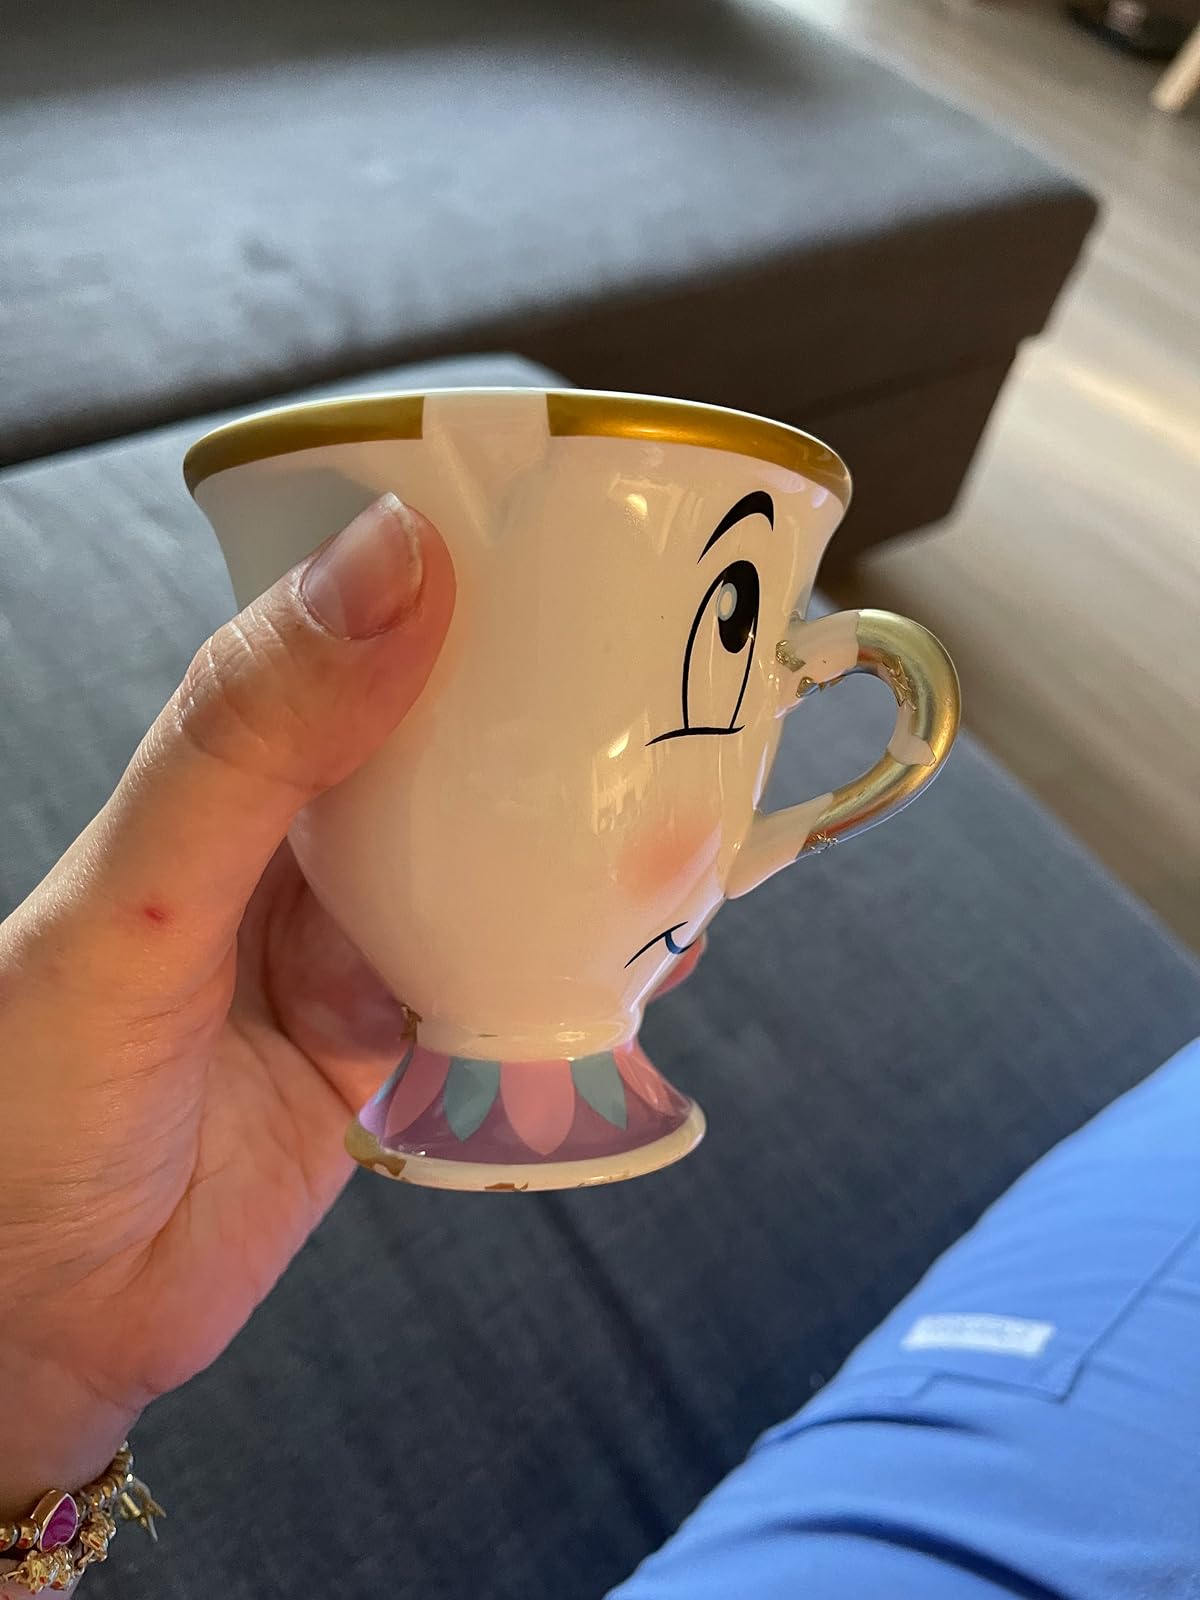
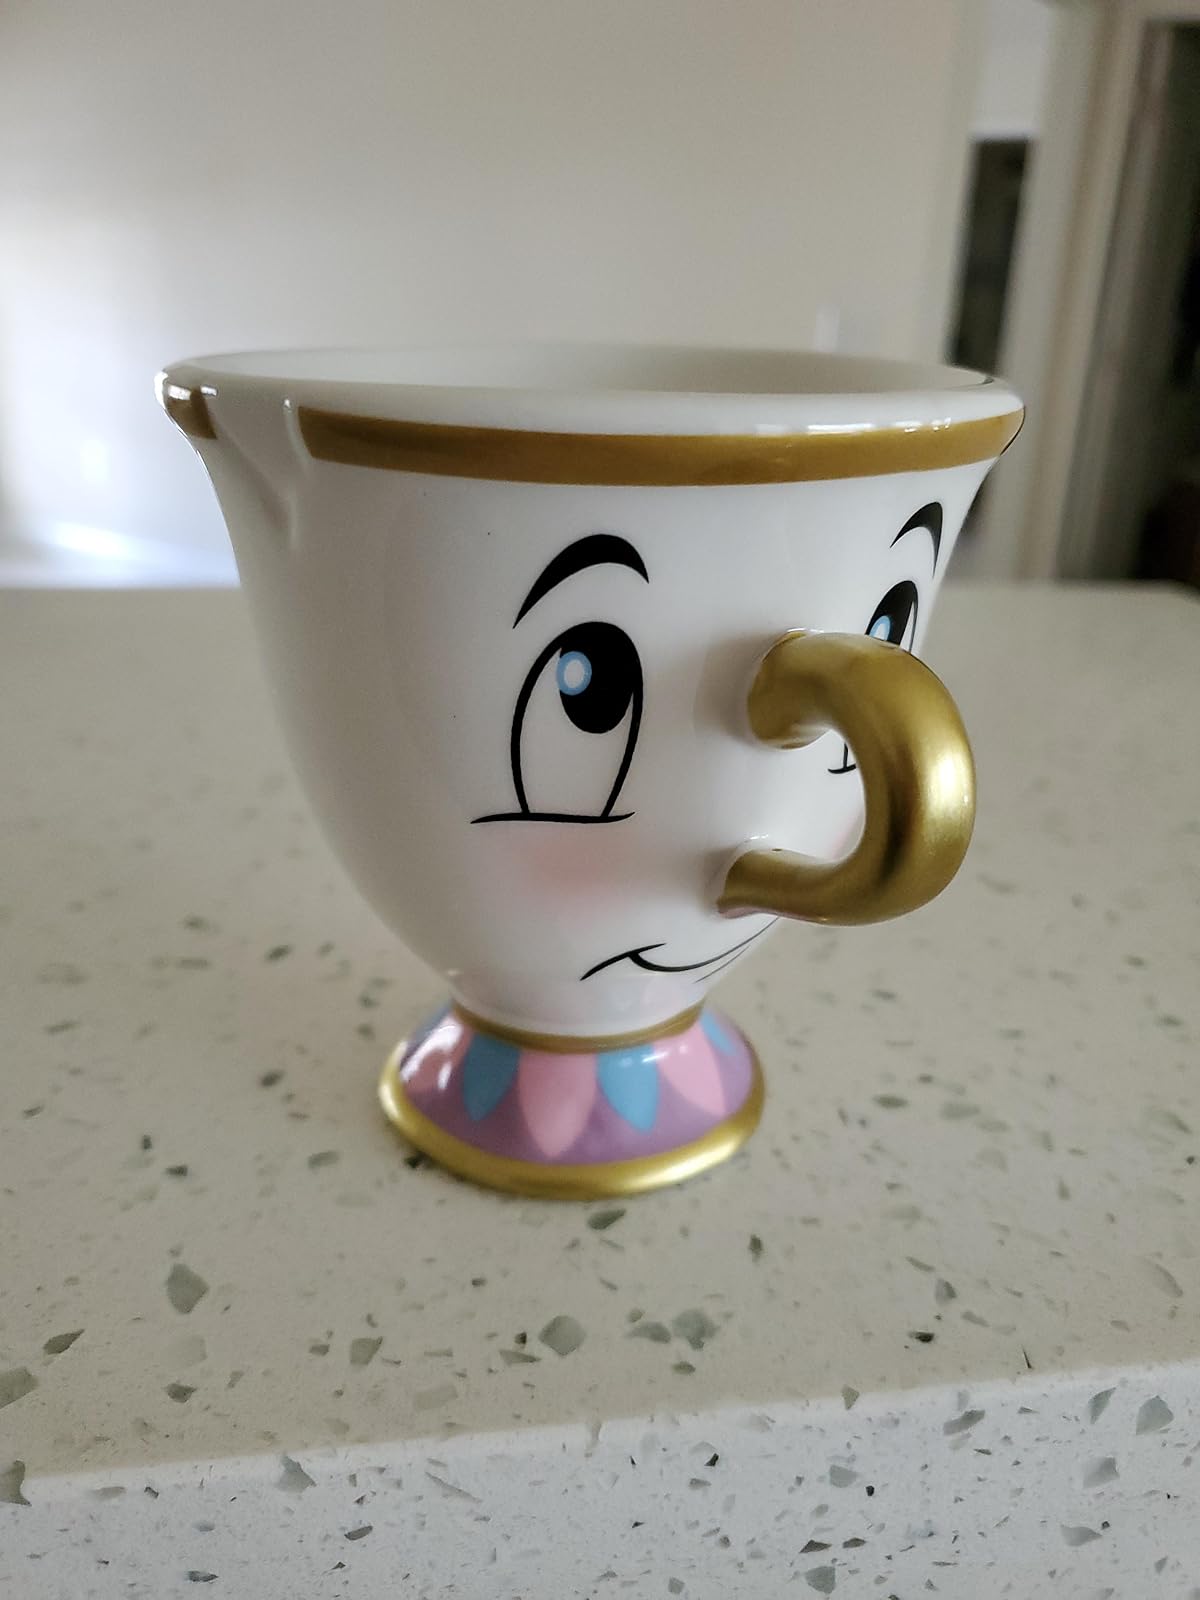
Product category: items_mug
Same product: yes